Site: brandenburg
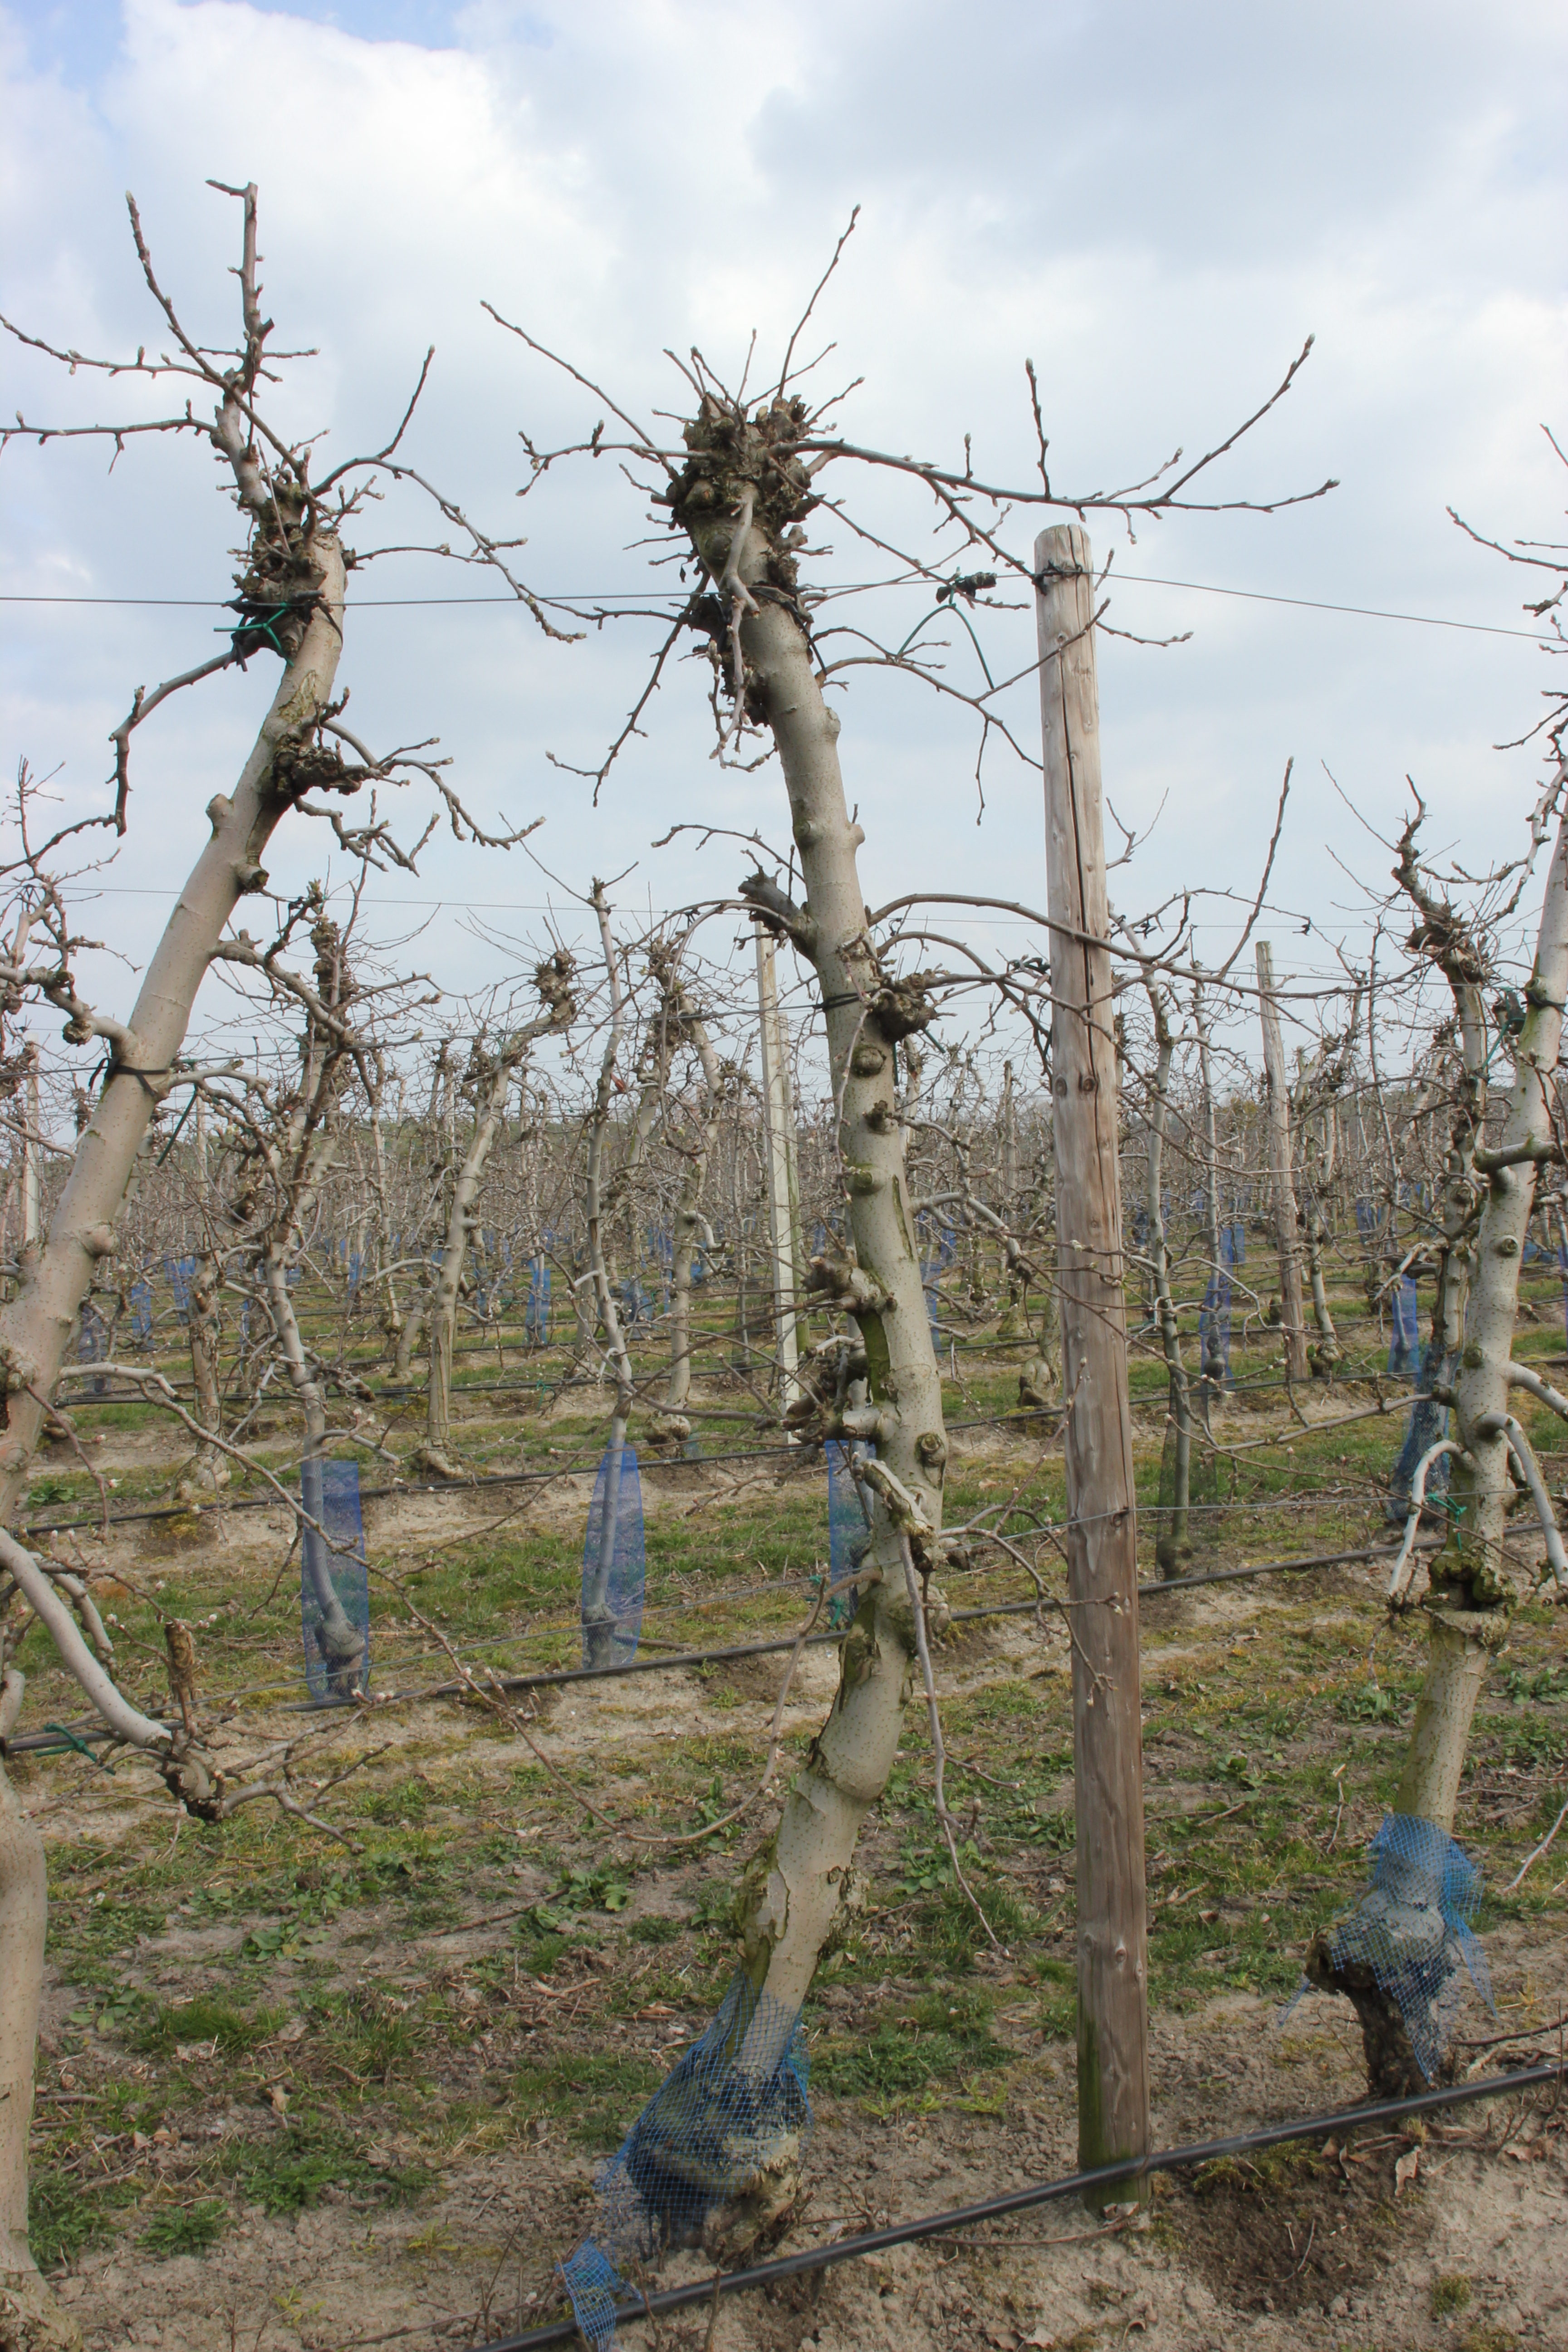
Growth stage (BBCH 03): Bud development